Nickel silver

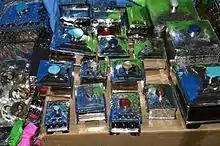
Nickel silver pieces from the Ruth Cortez Rodriguez workshop in Mexico

Nickel silver first became popular as a base metal for silver-plated cutlery and other silverware, notably the electroplated wares called EPNS (electroplated nickel silver). It is used in zippers, costume jewelry, for making musical instruments (e.g., flutes, clarinets), and is preferred for the track in electric model railway layouts, as its oxide is conductive. Better quality keys and lock cylinder pins are made of nickel silver for durability under heavy use. The alloy has been widely used in the production of coins (e.g. Portuguese escudo and the former GDR marks). Its industrial and technical uses include marine fittings and plumbing fixtures for its corrosion resistance, and heating coils for its high electrical resistance.